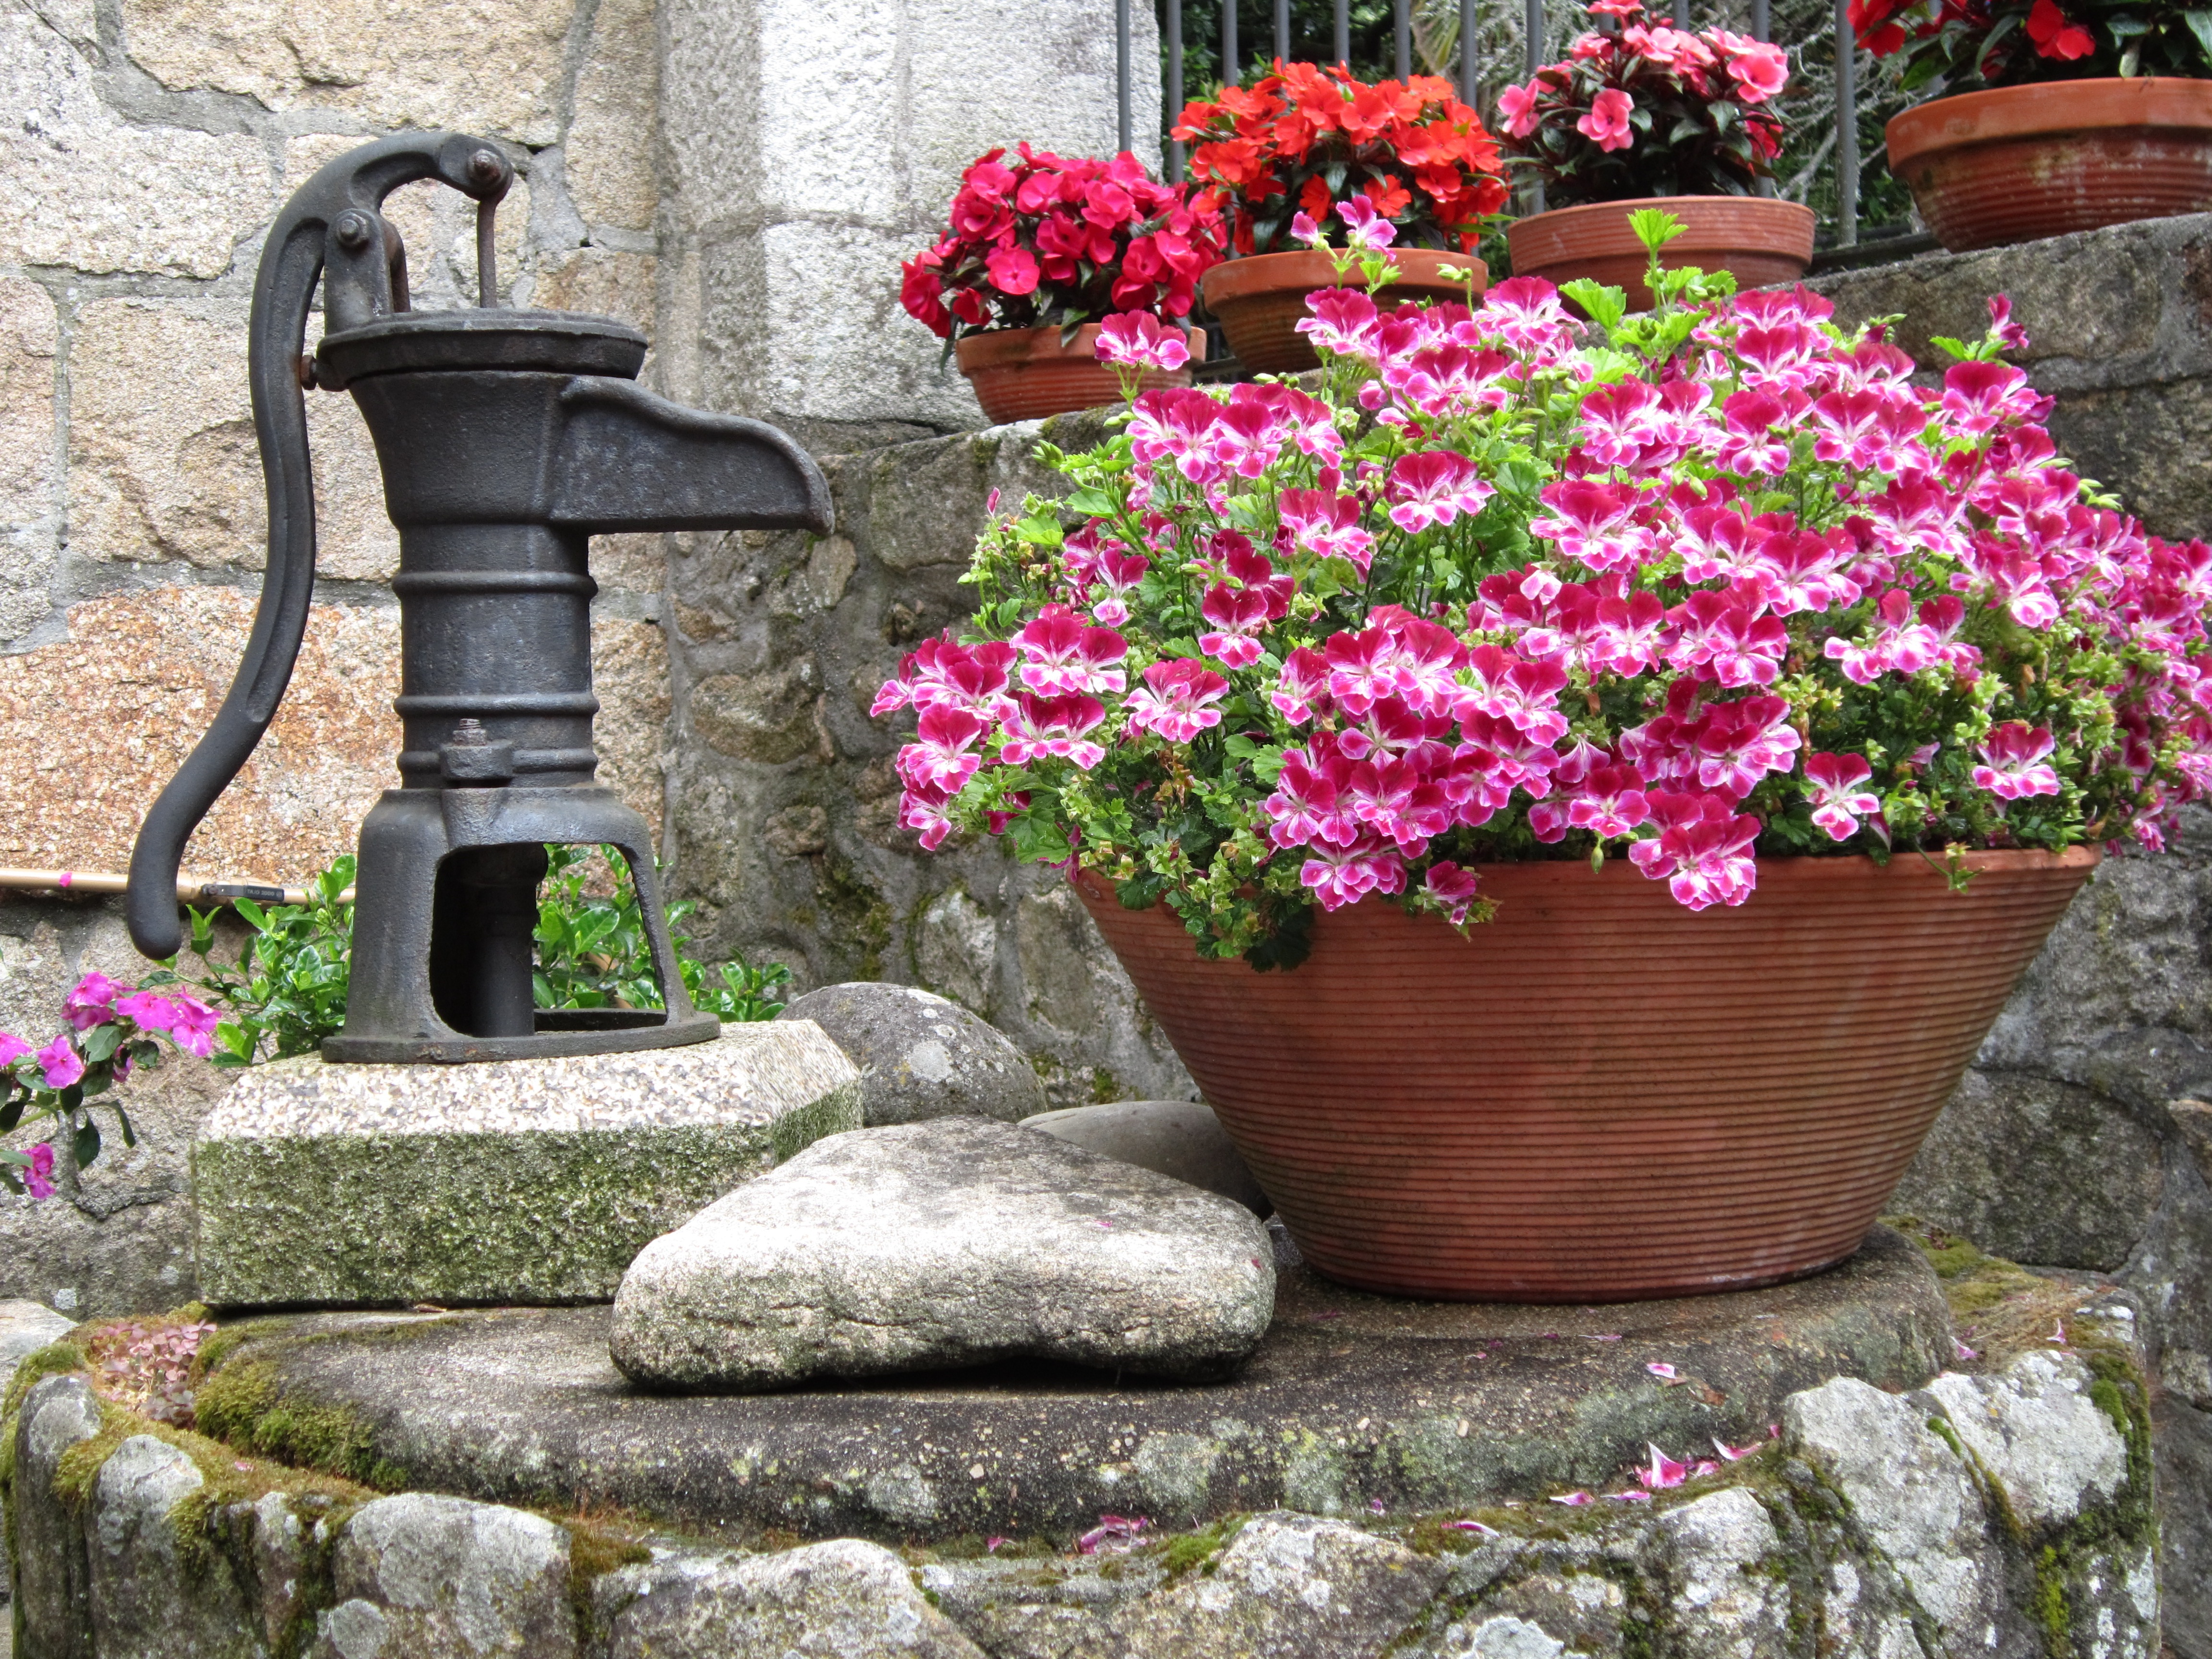
water, plant, lawn, flower, backyard, garden, plants, flowers, landscaping, source, shrub, flowerpot, gardens, yard, water feature